Kasia Nosowska

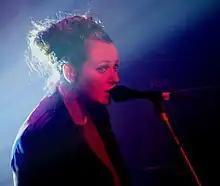
Kasia Nosowska, Club Exit, Brooklyn, NY

Katarzyna "Kasia" Nosowska (born 30 August 1971, Szczecin) is the lead singer of the Polish rock band Hey. She is also known for her solo career, which in contrast to Hey's guitar-driven rock delves more into electronica. Apart from penning Hey's lyrics, she is also a columnist in several Polish magazines.